Albinism

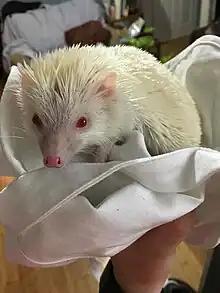
A hedgehog with albinism due to a genetic mutation

Melanin is an organic pigment that produces most of the colour seen in mammals. Depending on how it is created, melanin comes in two colour ranges, eumelanin (producing dark browns and blacks) and pheomelanin (producing light reddish tans and blondes). The dark and light melanins have their influence either alone or in conjunction, making either plain or multi-coloured coats. Sometimes, in a condition called agouti, they make multi-coloured individual hairs. The production of melanin occurs in melanocytes in a complex process involving the enzyme tyrosinase. Mammals have a gene that codes for the presence of tyrosinase in cells – called the TYR gene. If this gene is altered or damaged, melanin cannot be reliably produced and the mammal becomes an albino. Besides the TYR gene, several other genes can cause albinism. This is because other hormones and proteins are involved in melanin production, the presence of which is genetically determined. In mice, a total of 100 genes are known to affect albinism.